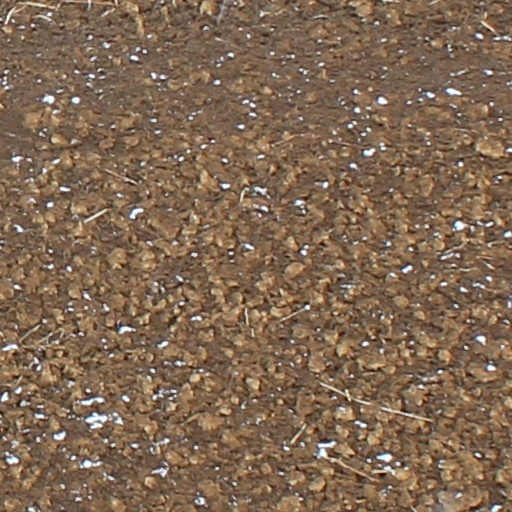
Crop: wheat